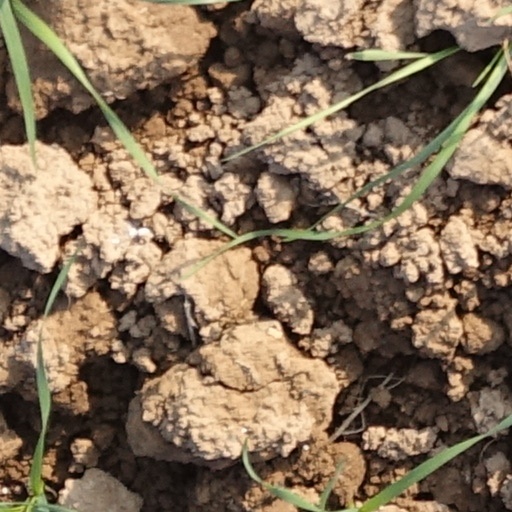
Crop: wheat